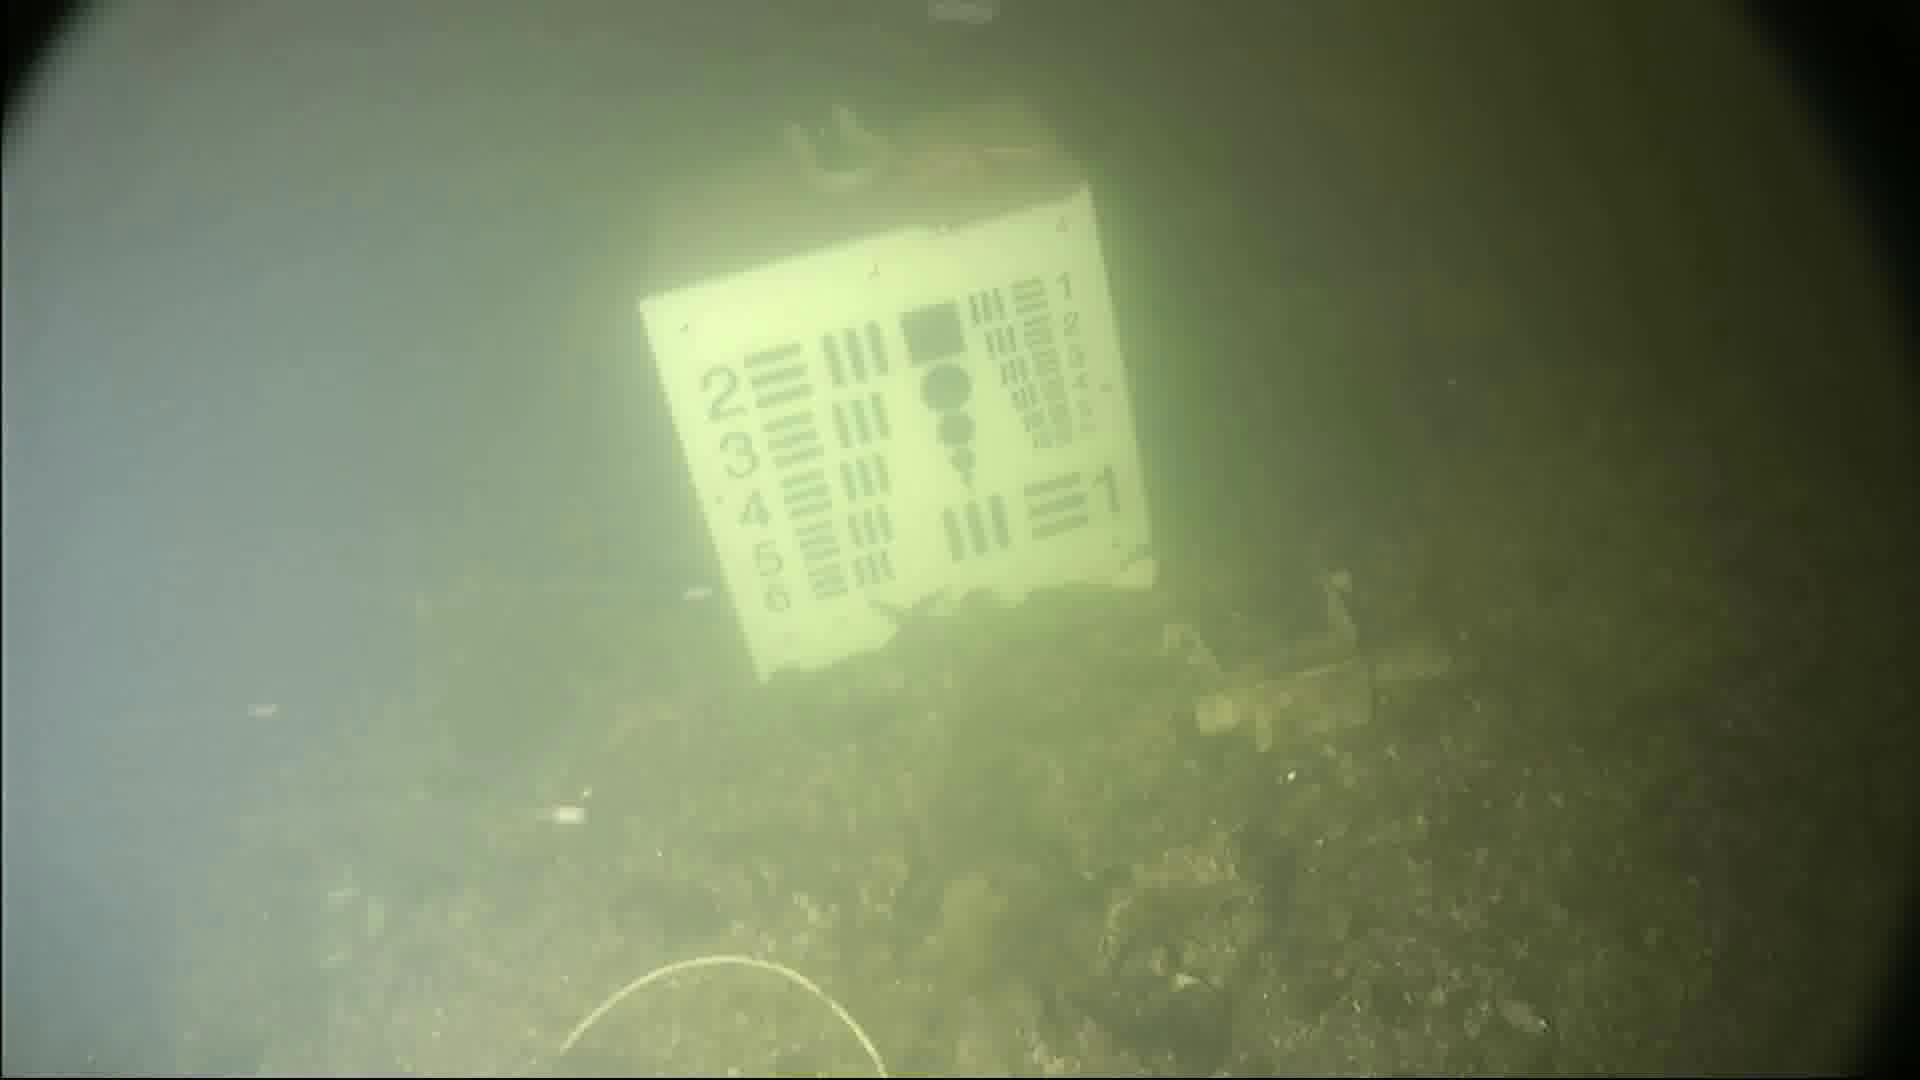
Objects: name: jellyfish
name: starfish